J. Curtis Struble

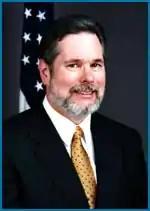

James Curtis Struble (born 1953) is a former United States ambassador to Peru. Struble is a member of the Senior Foreign Service with the rank of "Minister Counselor". He has worked in U.S. embassies in Ecuador, Thailand, Honduras, Spain, Russia and Mexico.